Manchester, Tennessee

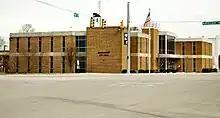
Manchester City Hall

There were 3,326 households, out of which 27.8% had children under the age of 18 living with them, 48.7% were married couples living together, 11.9% had a female householder with no husband present, and 35.4% were non-families. 31.0% of all households were made up of individuals, and 14.4% had someone living alone who was 65 years of age or older. The average household size was 2.35 and the average family size was 2.91.